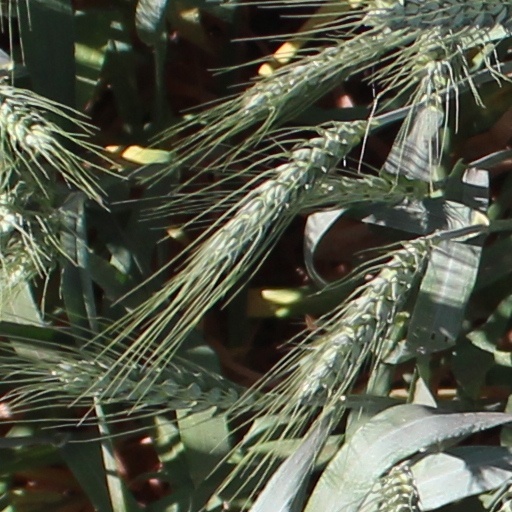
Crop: wheat